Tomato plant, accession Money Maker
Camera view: horizontal (90 deg, fisheye); turntable rotation: 300 degrees
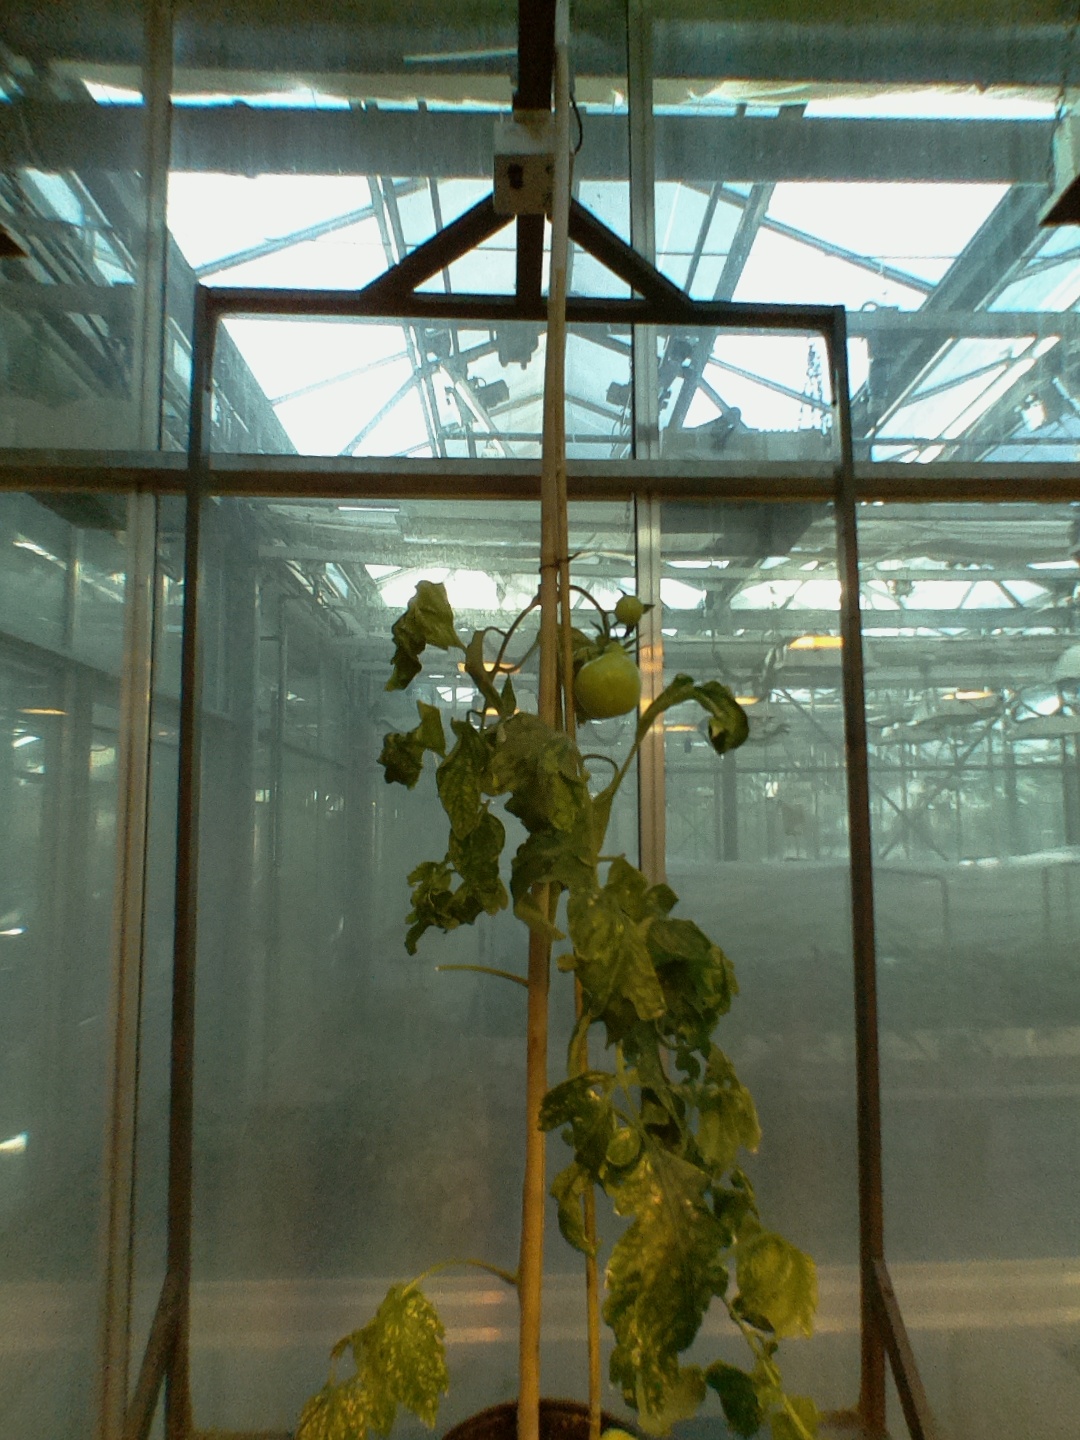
BBCH growth stage 78: 80% -90% of final fruit size